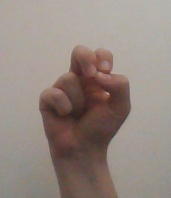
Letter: gaaf